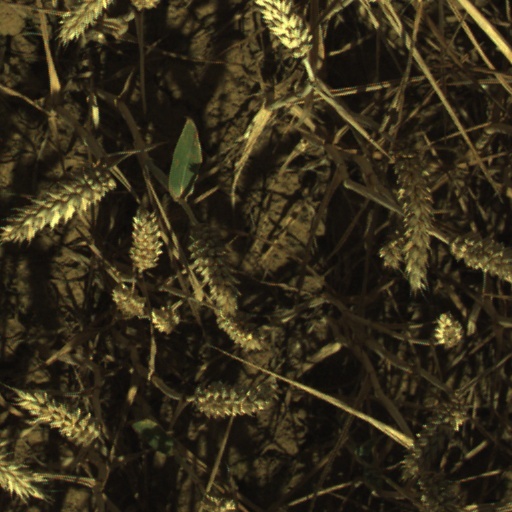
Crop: wheat